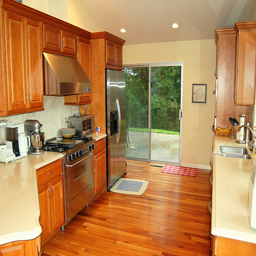
A nicely furnished kitchen with no one in it.
A stove and a refrigerator in a kitchen.
A kitchen with oven, sink, and sliding glass door.
The kitchen is equipped with all the newest appliances.
a silver refrigerator some cabinets a sink and a stove